Dubalang

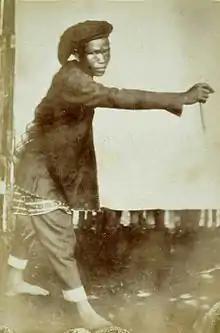
"Portrait of a village policeman in action" by Daniël David Veth (circa 1878)

Dubalang is an institution of security guards in the traditional social system of the Minangkabau people. They are charged with maintaining the tranquility of the clan, village, and "nagari".